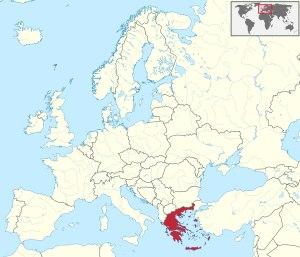
Cette liste commentée recense la mammalofaune en Grèce. Elle répertorie les espèces de mammifères grecs actuels et celles qui ont été récemment classifiées comme éteintes. Cette liste comporte 134 espèces réparties en onze ordres et 31 familles, dont deux sont « en danger critique d'extinction », trois sont « en danger », dix sont « vulnérables », huit sont « quasi menacées » et sept ont des « données insuffisantes » pour être classées.